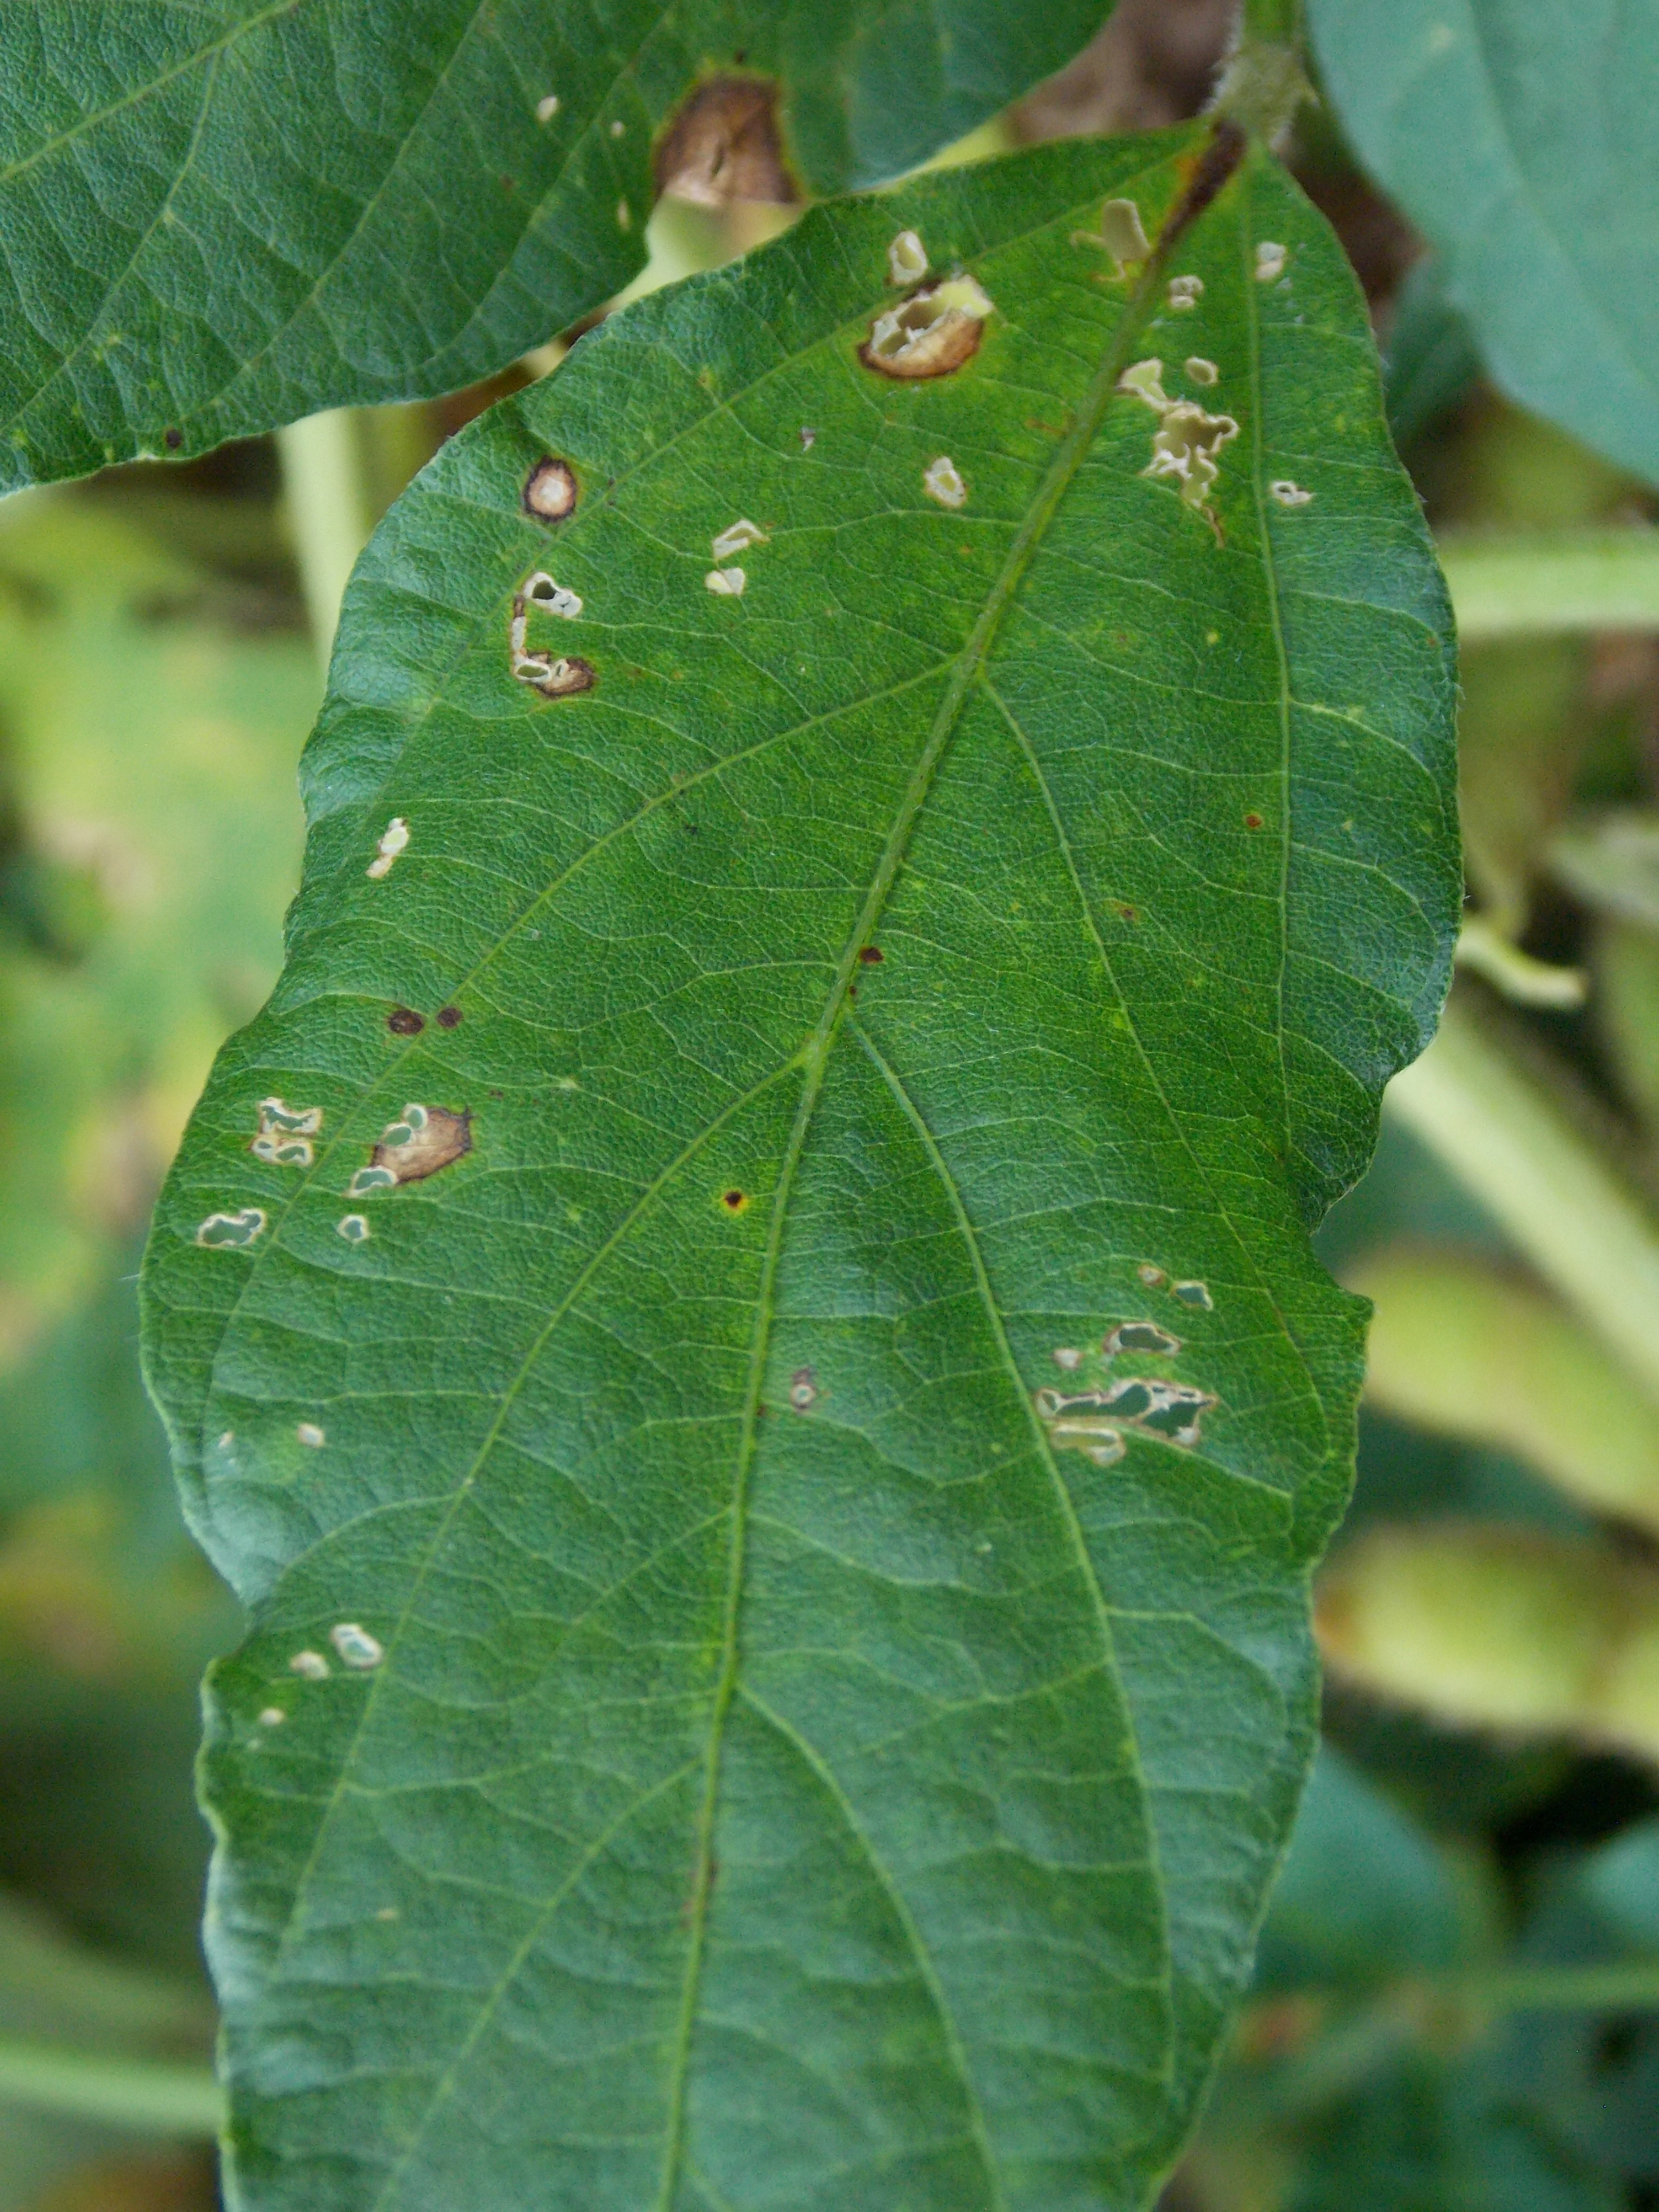
Label: Disease